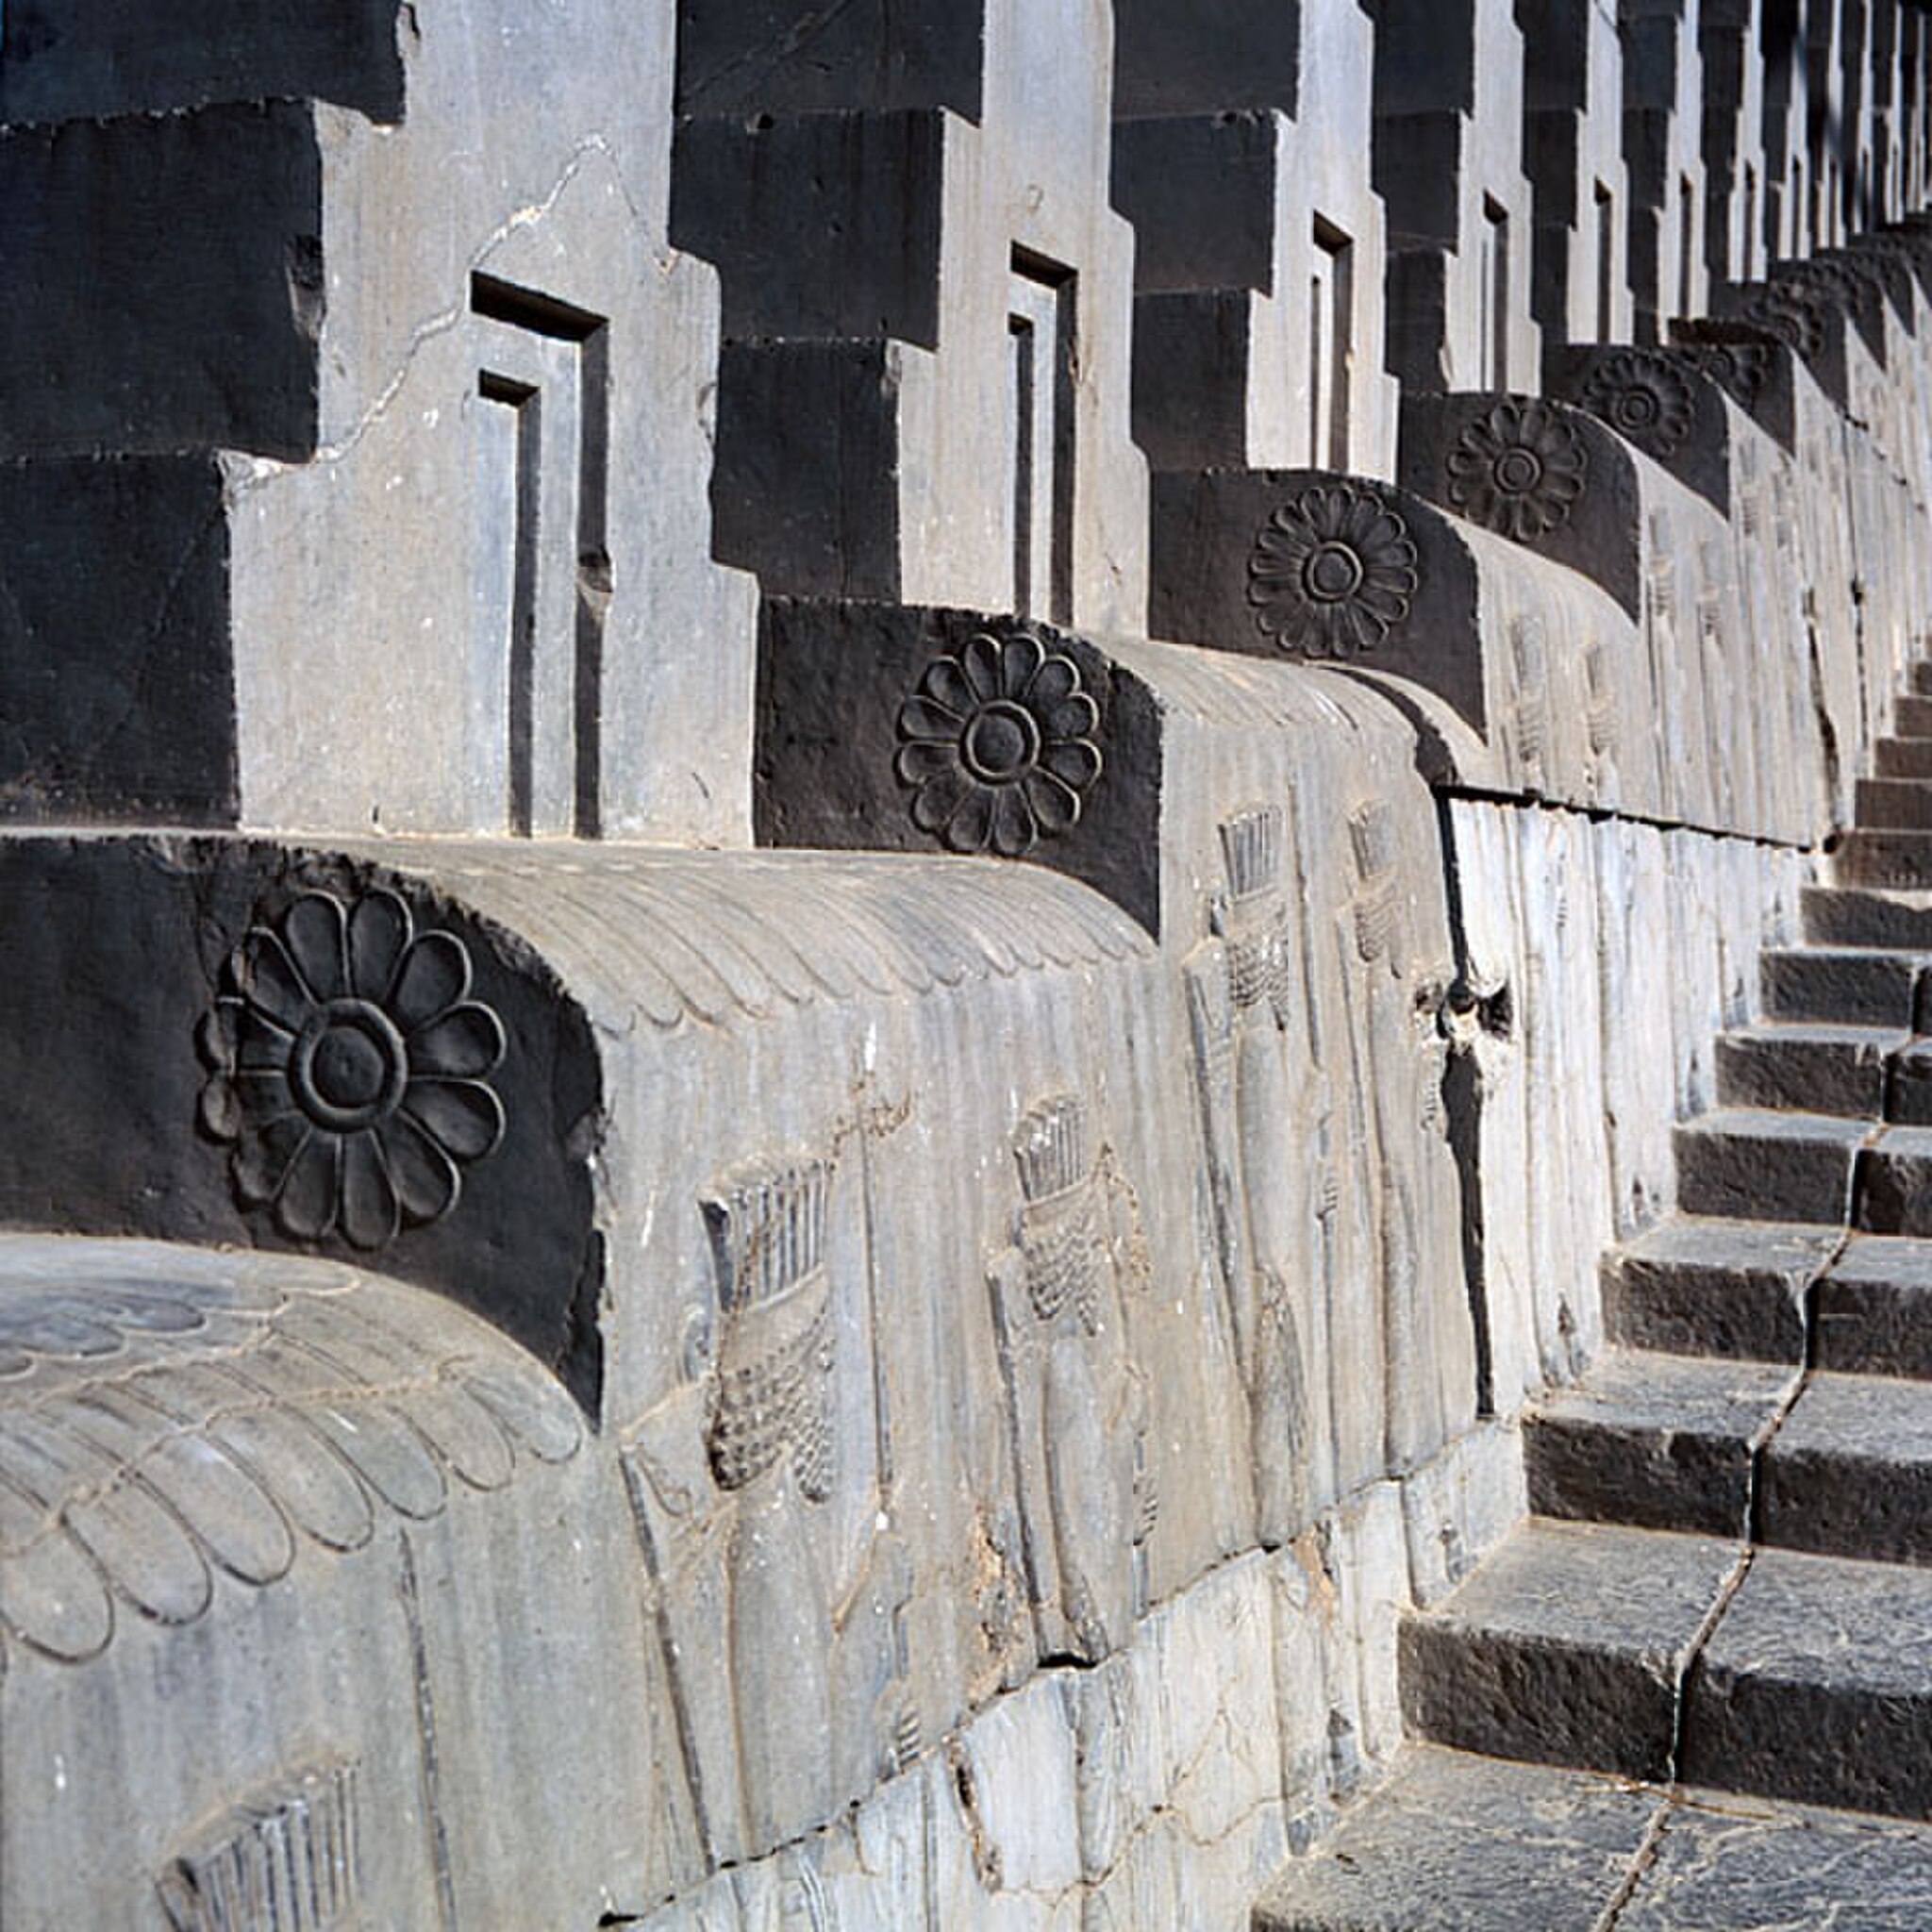
Title: Persepolis Iran-12
Date: 2003-05-03
Categories: Images from Wiki Loves Monuments 2018, Self-published work, Cultural heritage monuments in Iran with known IDs, Uploaded via Campaign:wlm-ir, Images from Wiki Loves Monuments in Marvdasht, 2003 in Persepolis, Images from Wiki Loves Monuments 2018 in Iran, Northern staircase of Tripylon, Reliefs of lotus flowers in Persepolis, Scanned with Microtek ScanMaker i800